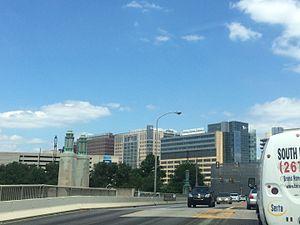
University City est un quartier du secteur de West Philadelphia, dans la ville de Philadelphie, aux États-Unis. Il tire son nom de la présence de nombreux établissements d'enseignement supérieur : université de Pennsylvanie, université Drexel, University of the Sciences in Philadelphia, Lincoln University Urban Center et The Restaurant School at Walnut Hill College. Il comprend également plusieurs institutions scientifiques telles que le Wistar Institute, le Philadelphia Center for the Health Care Sciences ou le Monell Chemical Senses Center.